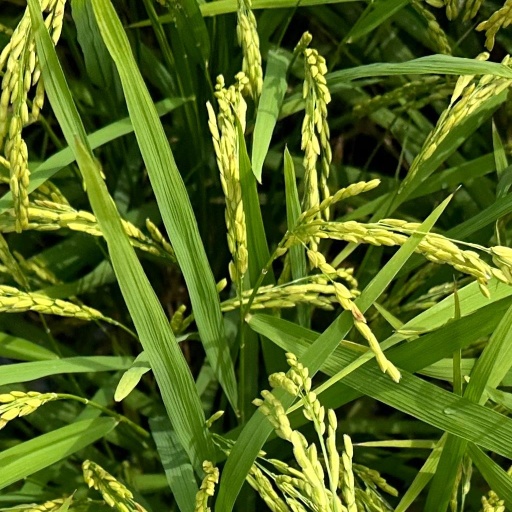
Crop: rice